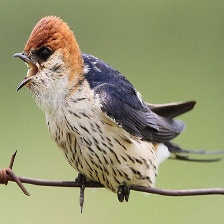
Species: STRIPPED SWALLOW
Scientific name: CECROPIS ABYSSINICA